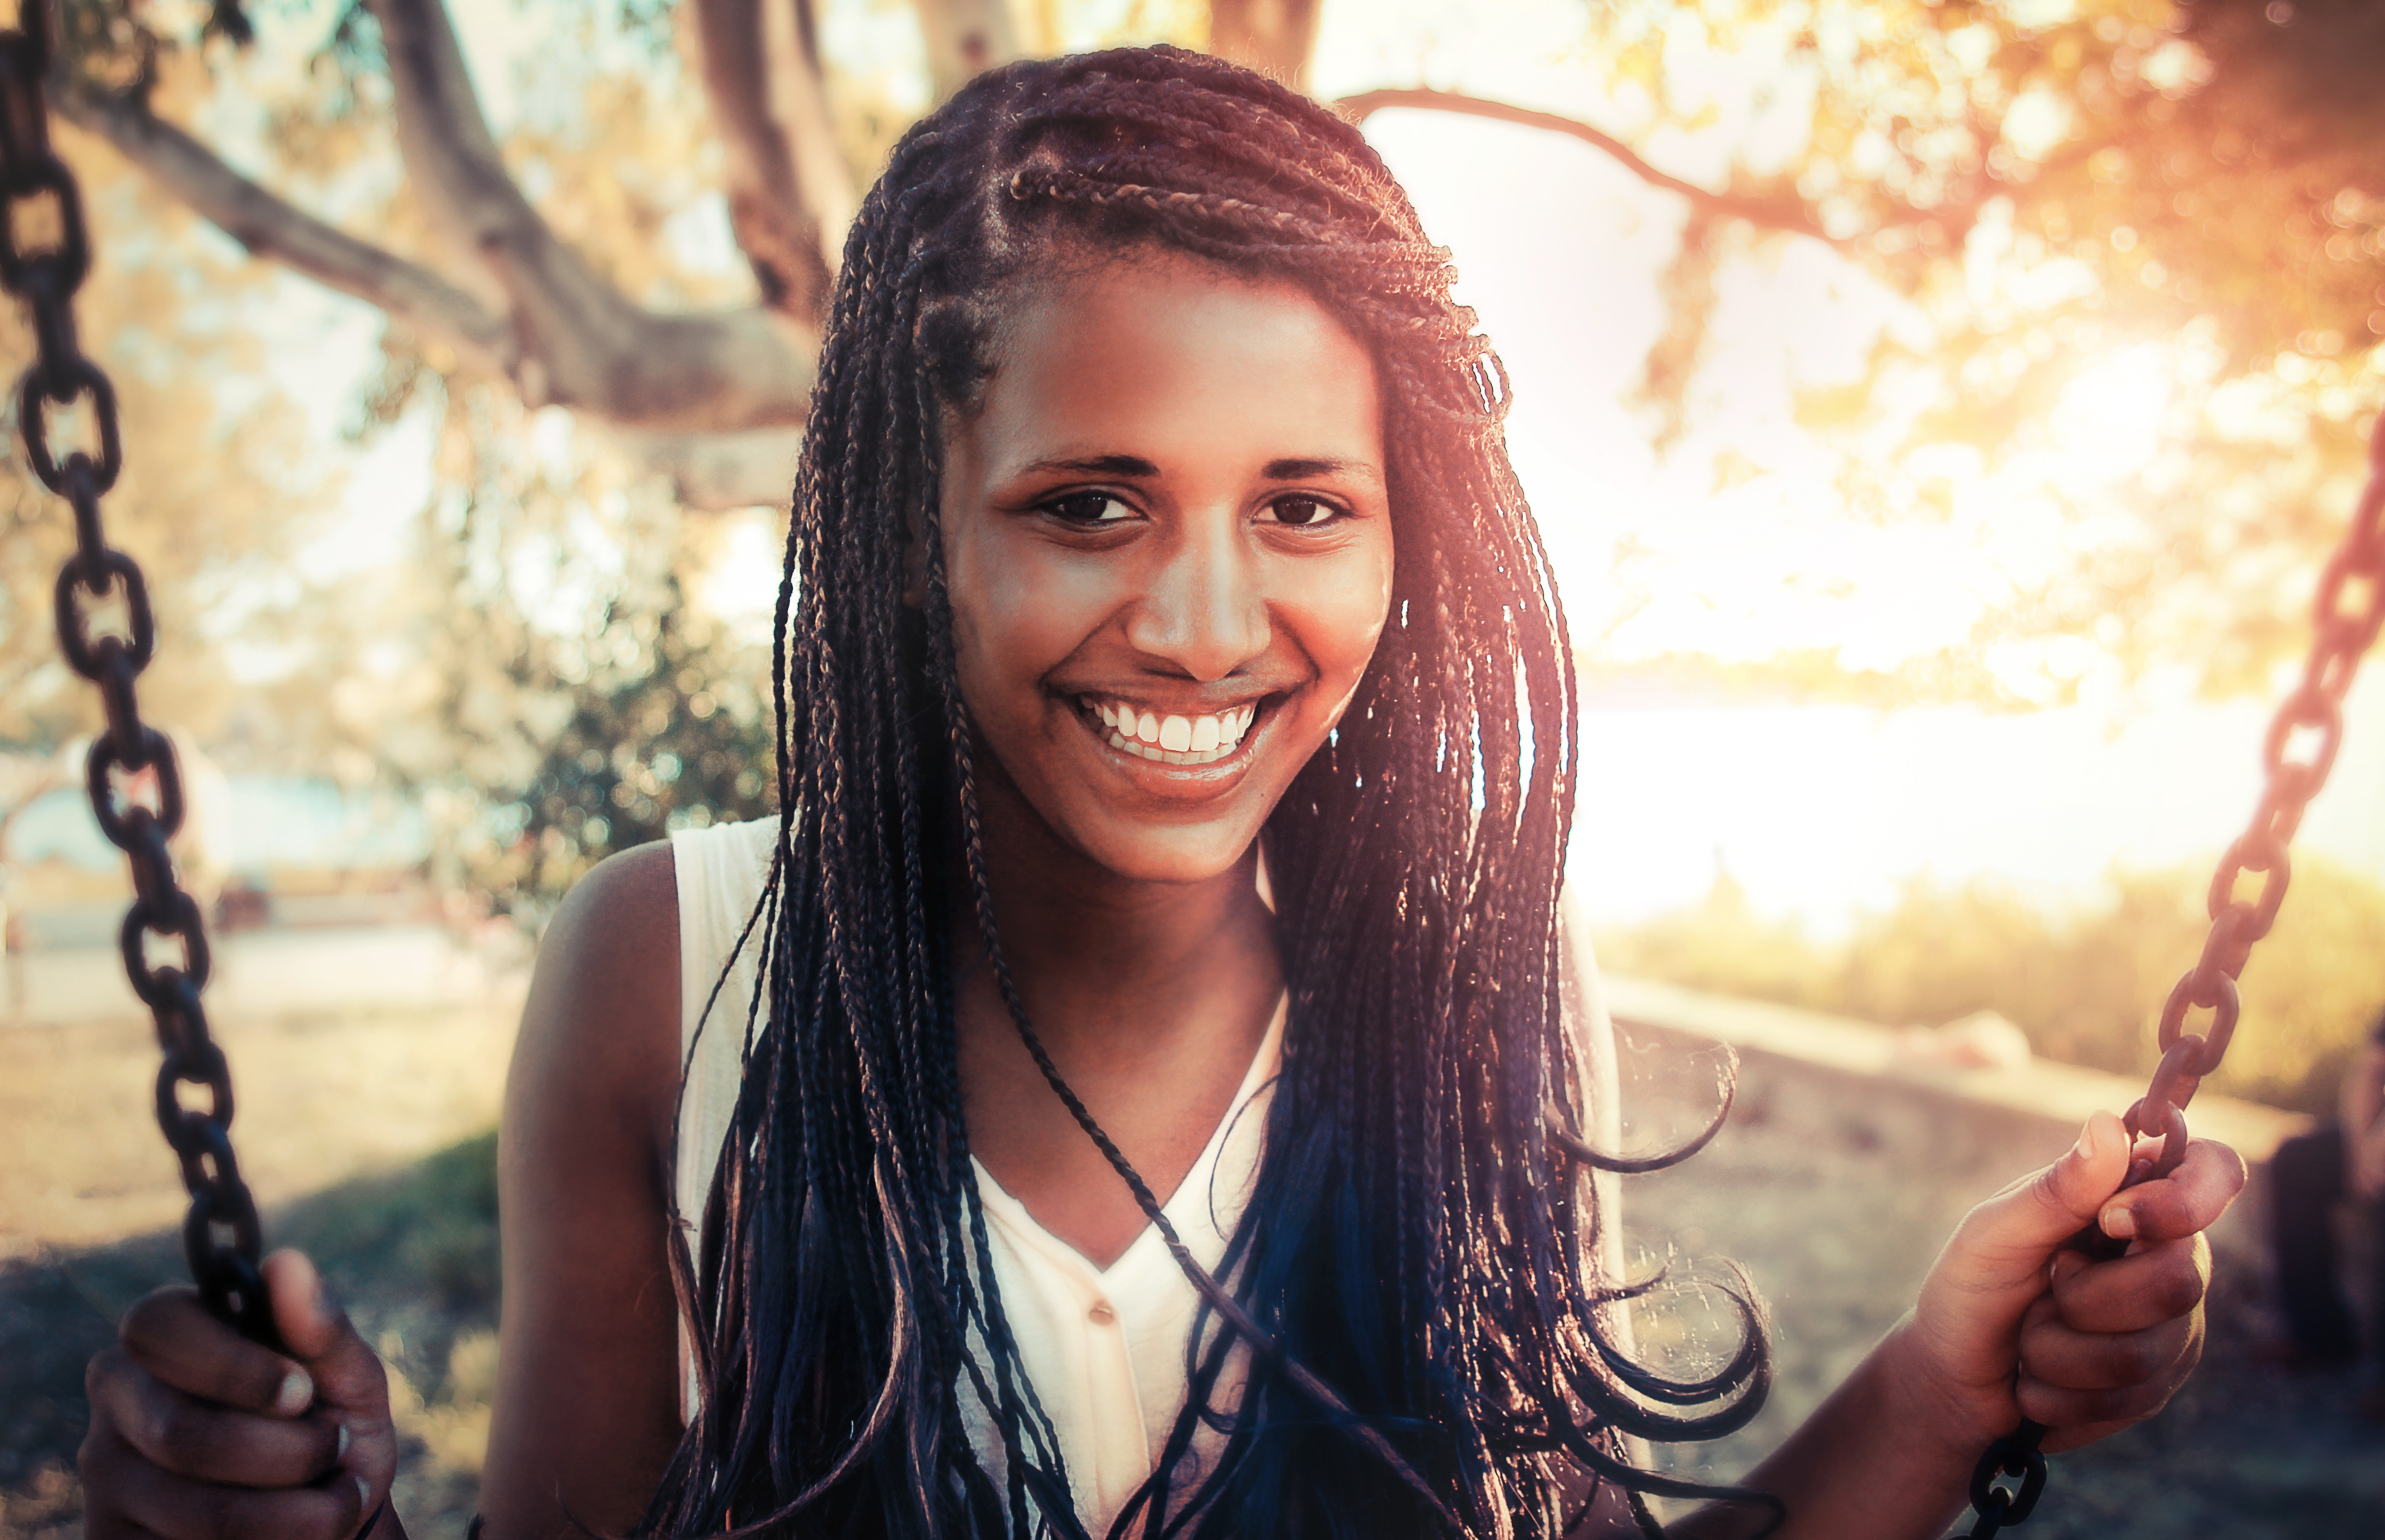
outdoor, person, girl, woman, hair, photography, summer, female, portrait, model, young, youth, fashion, lady, facial expression, swing, hairstyle, smiling, smile, cheerful, fun, happy, happiness, swinging, photograph, beauty, joy, expression, beautiful, enjoyment, emotion, beautiful girl, photo shoot, woman face, brown hair, portrait photography